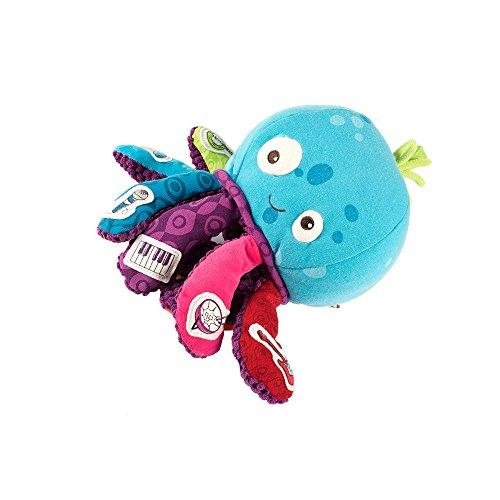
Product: B. toys by Battat – Under the Sea Jamboree – B. Softies – Musical Octopus Toy – Soft Octopus Plush with 8 Instruments - Sensory Toys for babies 10 months +
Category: Toys & Games | Baby & Toddler Toys | Musical Toys
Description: Softness overload Invite all of baby’s senses to the party with loads of textures, colors, and patterns on this quirky looking stuffed Octopus.
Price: $19.99
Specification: ProductDimensions:6x6x9inches|ItemWeight:4.6ounces|ShippingWeight:11ounces(Viewshippingratesandpolicies)|DomesticShipping:ItemcanbeshippedwithinU.S.|InternationalShipping:ThisitemcanbeshippedtoselectcountriesoutsideoftheU.S.LearnMore|ASIN:B01M68ZBUH|Itemmodelnumber:BX1518Z|Manufacturerrecommendedage:10months-4years|Batteries:3AAAbatteriesrequired.(included)